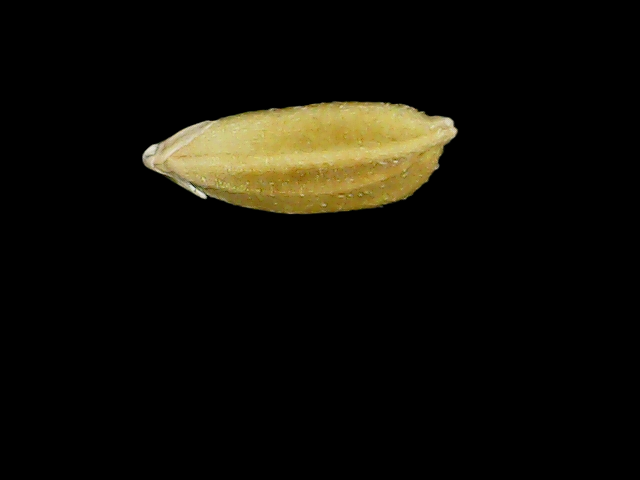
Rice variety: Bd95